Elections in Croatia

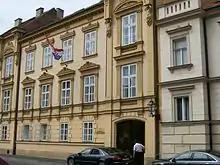
Tan, older two-story building with flag in front

Political parties, candidates and voters who have endorsed a particular candidate (or state) in presidential, parliamentary or European Parliament elections may file complaints with the State Electoral Commission regarding irregularities in the election process within 48 hours of a disputed activity. In the European Parliament elections, voter complaints are required to be endorsed by at least 100 voters (or five percent of the voters). If the commission finds the complaint valid, it will order the part of the election process directly affected by the disputed activity to be repeated (possibly postponing the election date if there is insufficient time left). The commission must provide its decision within 48 hours after the complaint is submitted. The decision may be appealed before the Constitutional Court of Croatia within 48 hours of its receipt and once petitioned, the court must return a ruling within 48 hours. In local council elections, complaints are processed by county, city or town electoral commissions (as appropriate). In mayoral elections, complaints are filed with the county electoral commission. This does not apply to Zagreb mayoral elections, where complaints are submitted to the State Electoral Commission (the case also in county prefect elections). The time allowances and appeals procedure are the same as for presidential and parliamentary elections.